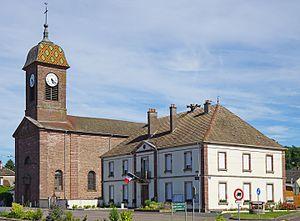
La mairie et l'église de Breuches.
Breuches-lès-Luxeuil est une commune française, située dans le département de la Haute-Saône en région Bourgogne-Franche-Comté.